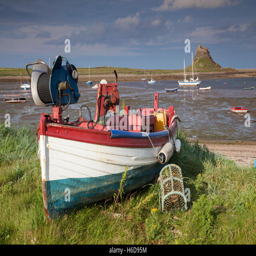
fishing boats with a view